2010s in Hong Kong

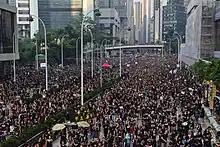
A protest march on Hong Kong Island on 16 June 2019

In 2019, mass protest erupted in response to the Hong Kong government's introduction of a bill that would allow for extradition of individuals to mainland China. In response to escalating police brutality, and in continuation of longstanding efforts to achieve democracy in the territory, the protest movement's objective became the realisation of five key demands. The protests were the largest in Hong Kong's history, affecting all corners of the territory. The 2019 District Council elections, widely regarded as a referendum on the government and the protest movement, resulted in a landslide victory for the pro-democracy bloc. Large-scale protests were halted by the outbreak of the COVID-19 pandemic in January 2020. Most opposition lawmakers were subsequently disqualified or resigned in protest, and many were imprisoned. In mid-2020, China imposed a sweeping national security law on Hong Kong that effectively stamped out most dissent and sparked a wave of mass migration from Hong Kong.